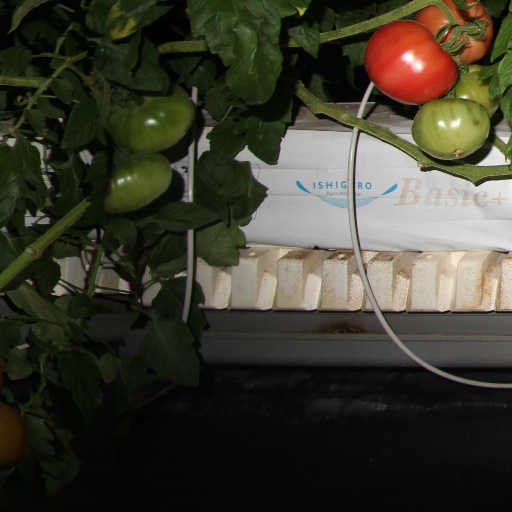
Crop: tomato